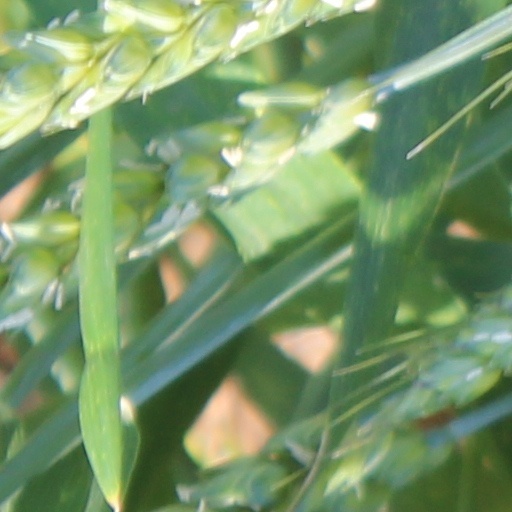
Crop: wheat